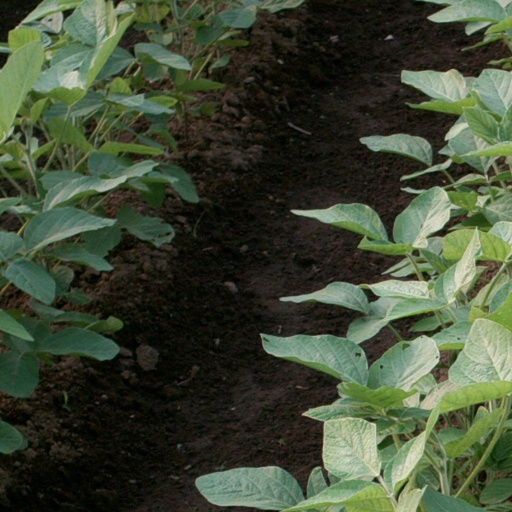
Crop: soybean